History of sports in the United States

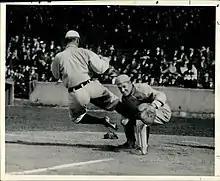
Ty Cobb violently crashing into St. Louis Browns catcher Paul Krichell in 1912 to make him drop the ball.

Basketball, invented by Dr. James Naismith in 1891 as a winter indoor activity, quickly gained traction and began spreading to colleges and beyond. By the century's end, it had established itself in various colleges and set the stage for future professional leagues.